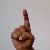
The image shows a hand gesture representing the letter 'D' in Indian Sign Language.